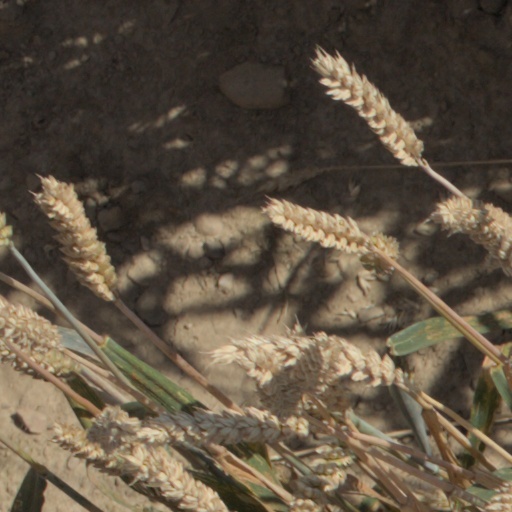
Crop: wheat